Saraswati

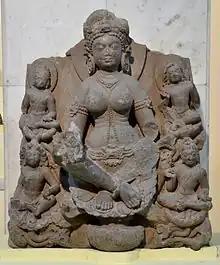
A statue of Vajraśāradā, a classic Buddhist form of Sarasvati, Pala Period (8th century CE), Indian Museum, Kolkata

The goddesses Sarasvati, Savitri, and Gayatri are closely associated with Brahma and one another in the Puranas, but their connection is very inconsistent. Some texts consider these three goddesses to be identical. According to the "Matsya Purana" (Adhyayas 3, 4), "Sarasvati, Savitri, Gayatri, Brahmani and Shatarupa" are different names of the same deity. The "Matsya Purana" (Adhyaya 66) and "Padma Purana" (V.22.176–194) state that Sarasvati and Gayatri are interchangeable names for the same goddess. Similarly, in the "Skanda Purana" (VI.46), both Gayatri and Savitri are listed as synonyms of Sarasvati, although the same text also mention Savitri and Gayatri as distinct individual. The "Varaha Purana" also considers Sarasvati, Savitri and Gayatri to be the same.